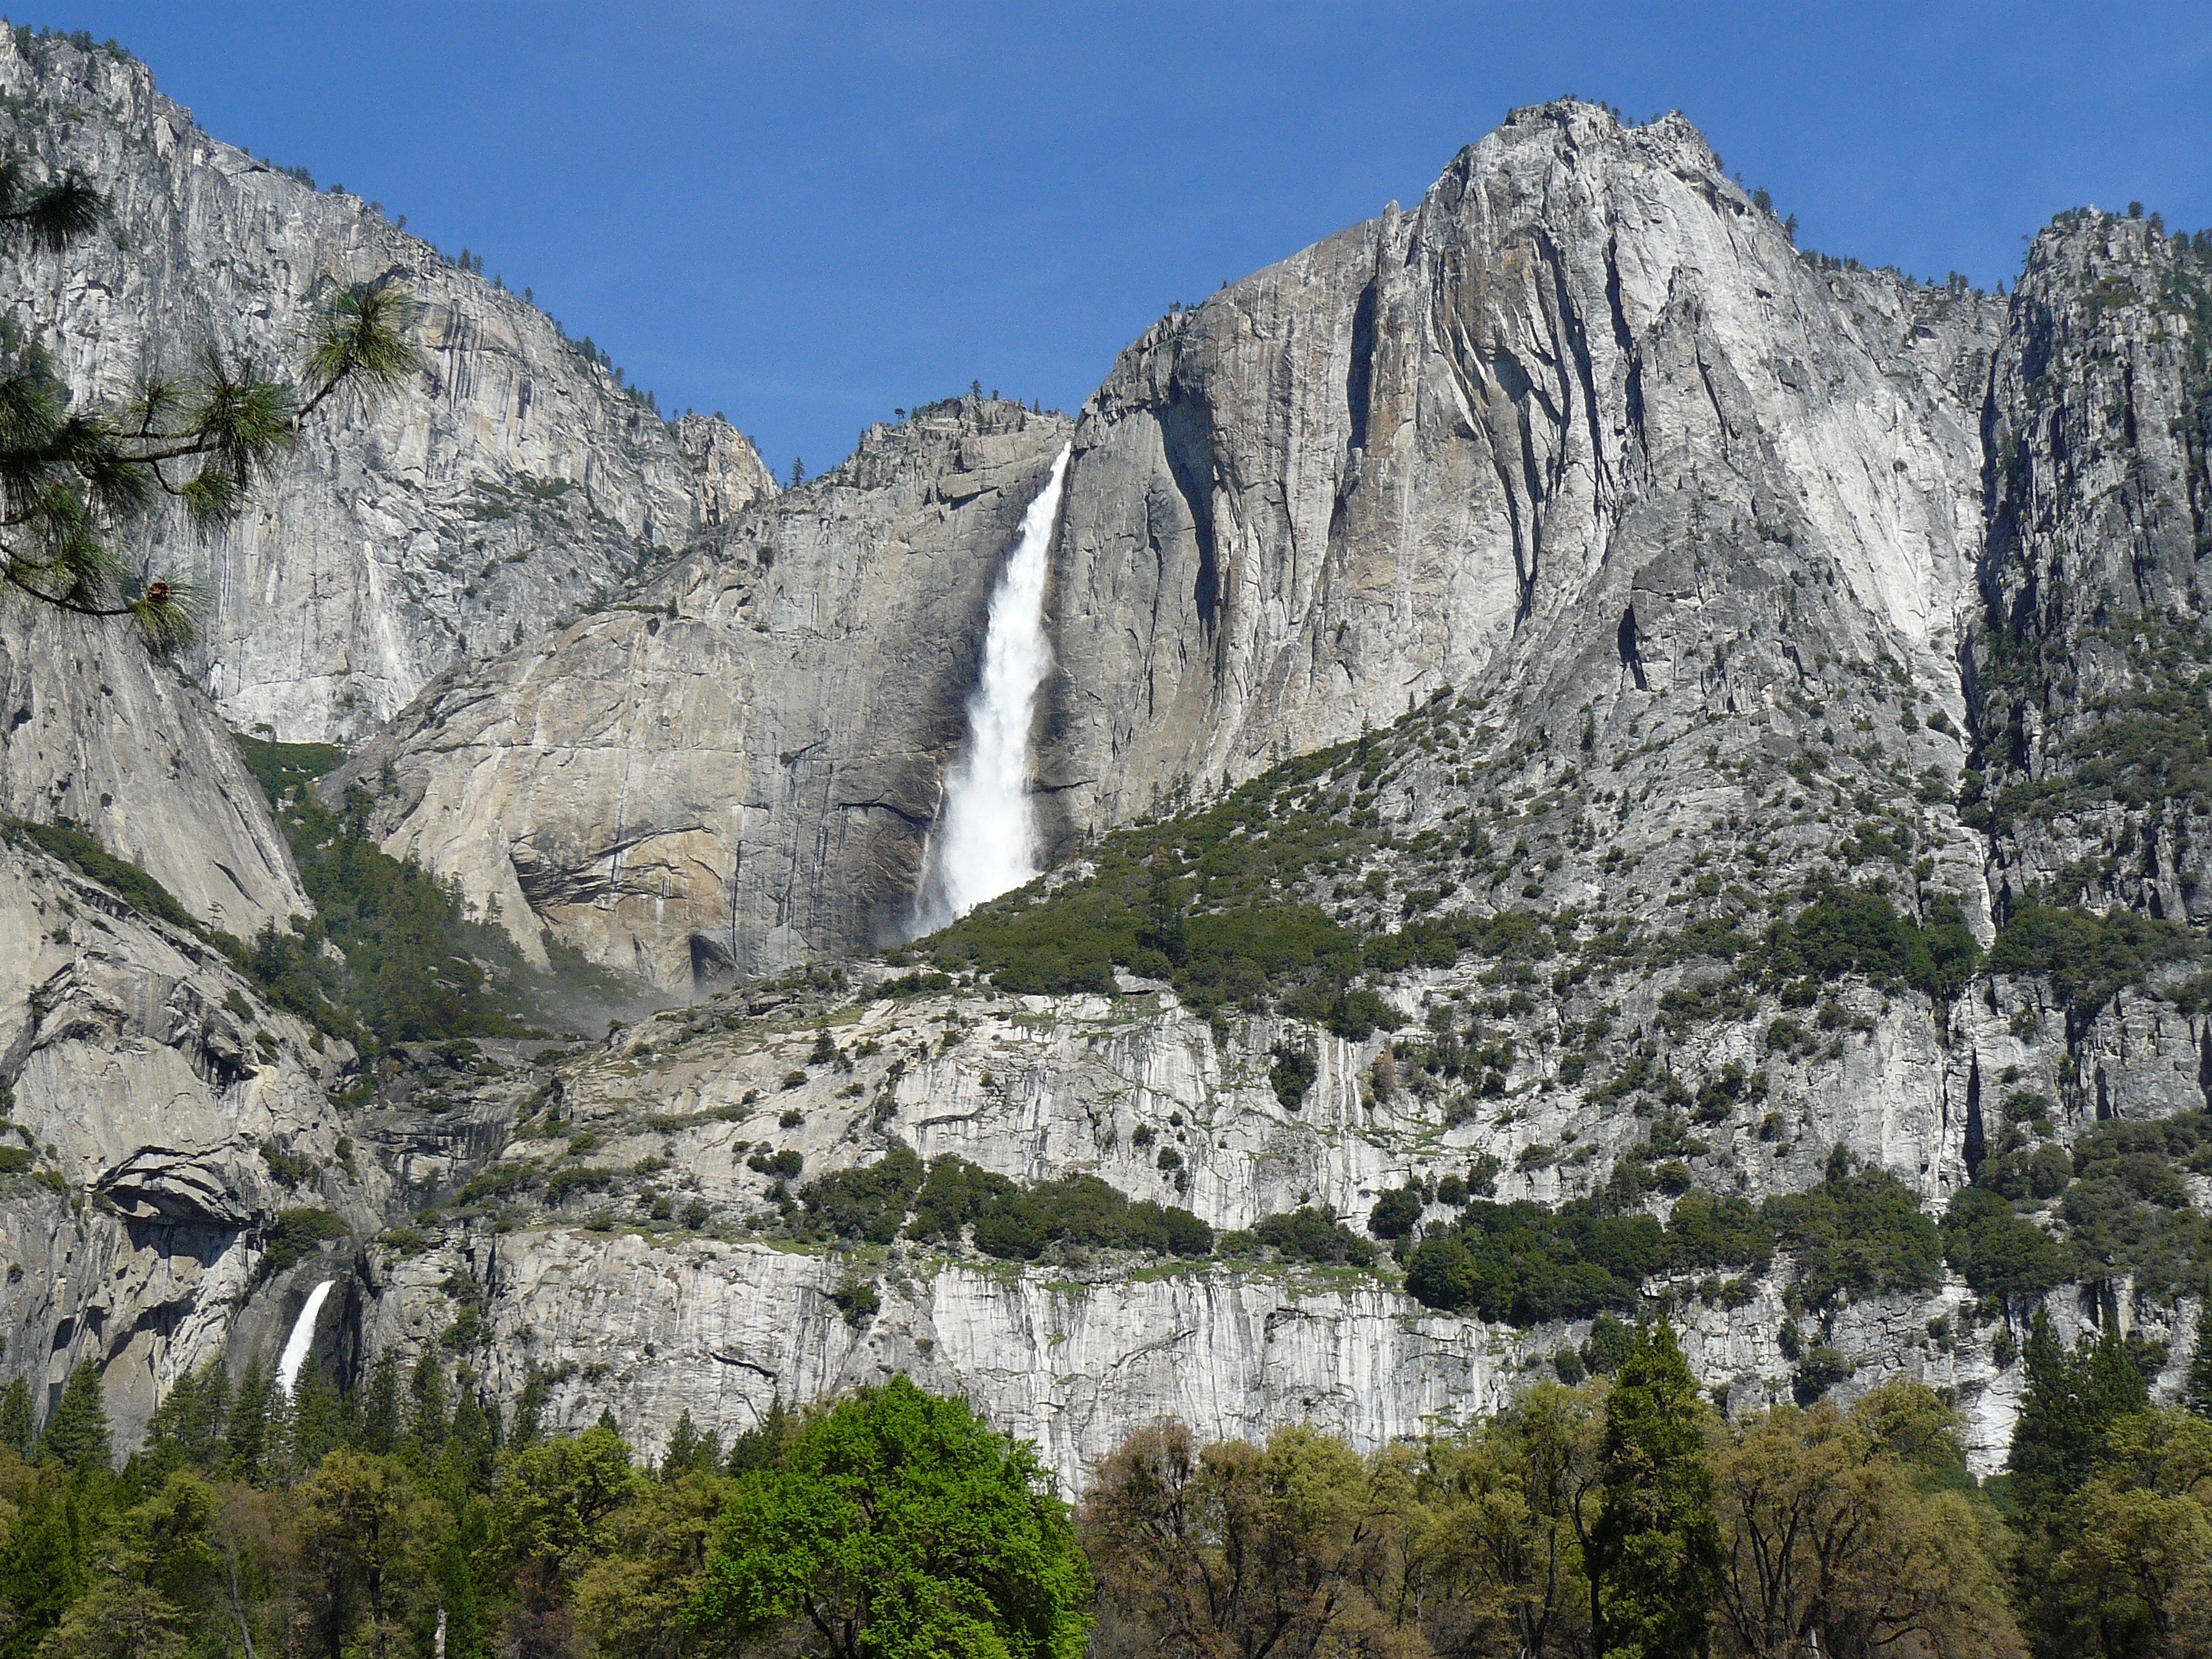
wilderness, walking, mountain, fall, adventure, valley, mountain range, yosemite, recreation, formation, park, terrain, national park, ridge, geology, alps, badlands, falls, ravine, waterfalls, plateau, cirque, yosemitenationalpark, yosemitefalls, landform, mountain pass, outdoor recreation, geographical feature, mountainous landforms